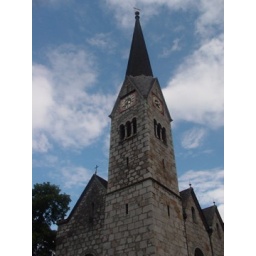
under the blue sky